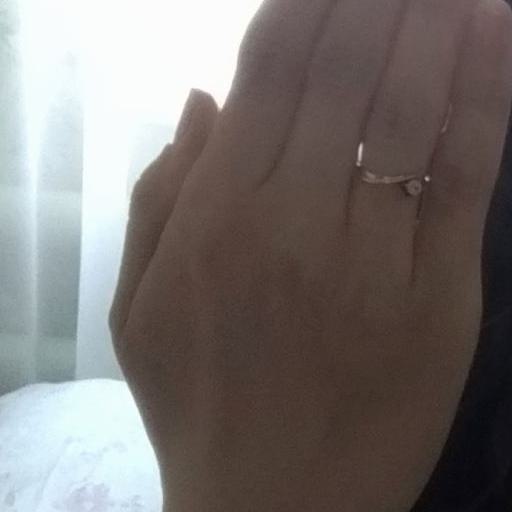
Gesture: stop_inverted